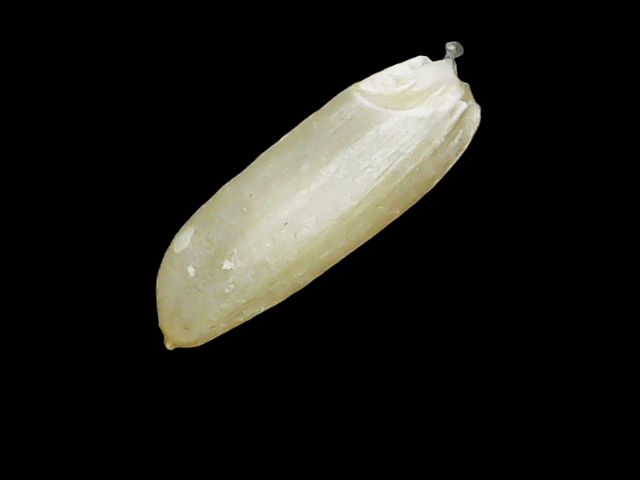
Rice variety: Binadhan12